Lübeck Hauptbahnhof

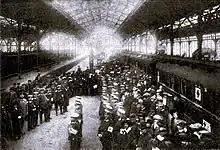
Departure of the hospital train from Lübeck on October 27, 1914

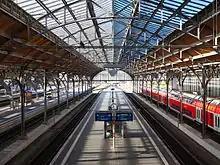
Platforms 6 and 7 in 2015

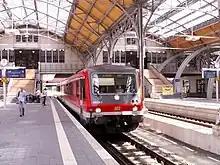
Platforms 5 and 6 (2007)

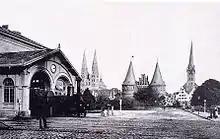
Train leaving the old Hauptbahnhof, about 1865.

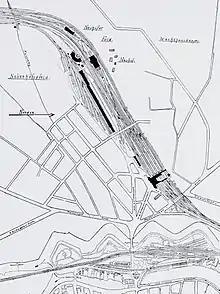
Diagram of the Lübeck-Büchener Eisenbahngesellschaft's new facilities

Near the station, and accessible via a recently widened passageway through a row of houses, is Lübeck's central bus station (ZOB), with services operated by , , and Dahmetal.